Corey Hill, Brookline, Massachusetts

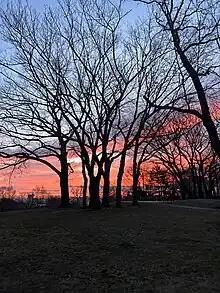
Northern parcel of Corey Hill Park

Corey Hill is situated between the MBTA's Green Line B and C branches. The neighborhood is served primarily by the Summit Avenue, Brandon Hall, and Fairbanks Street stations of the Green Line C branch.